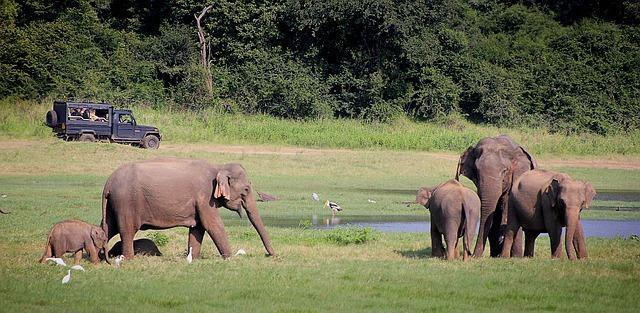
elephant